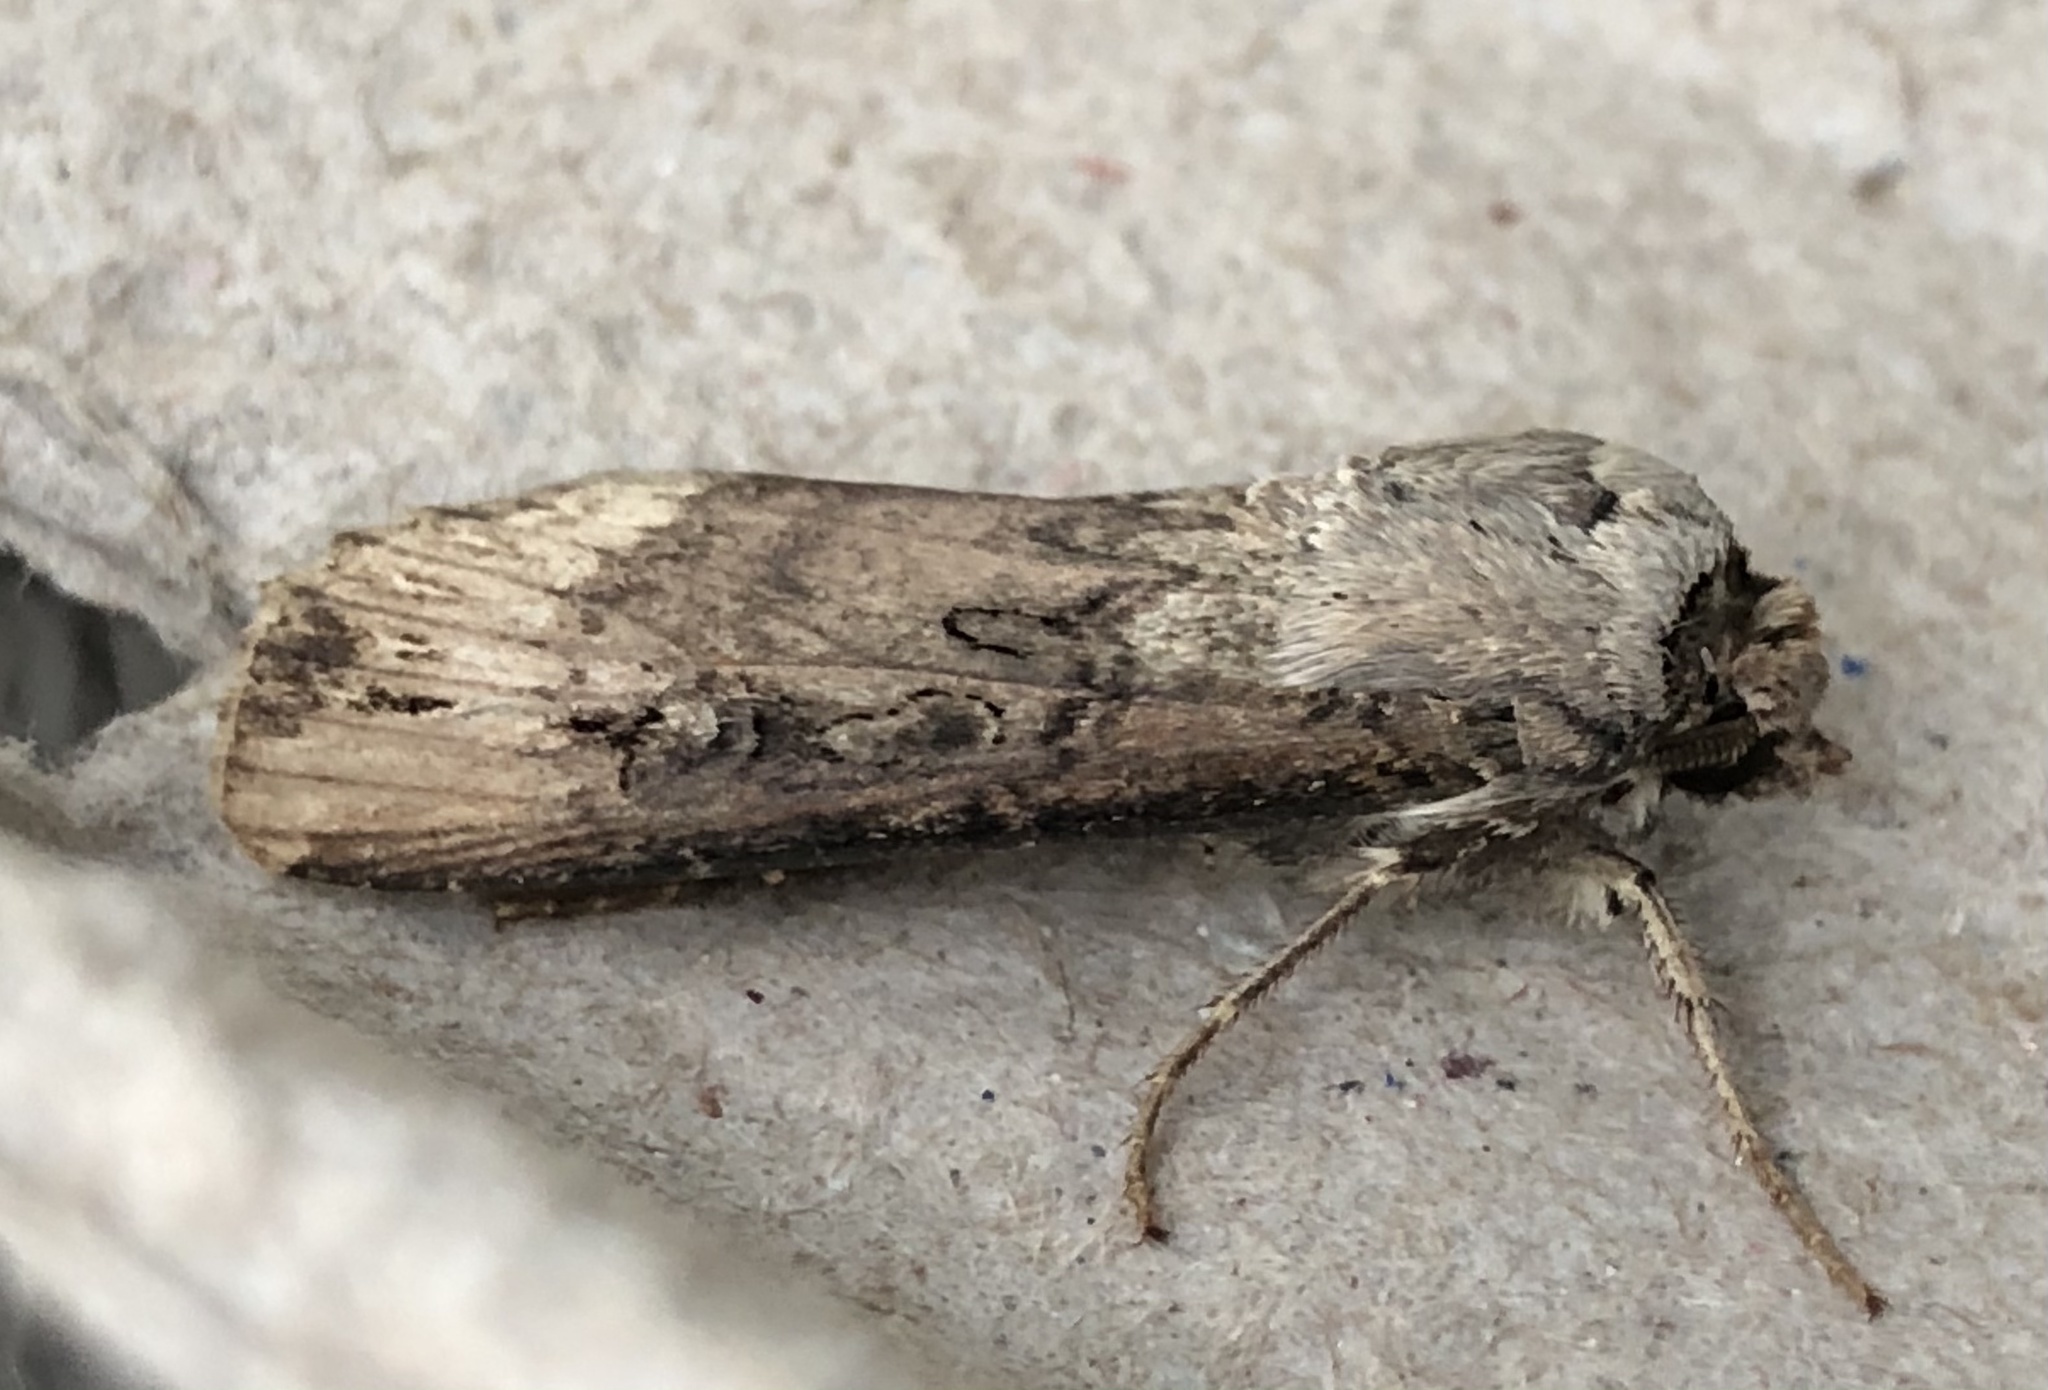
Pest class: cutworms